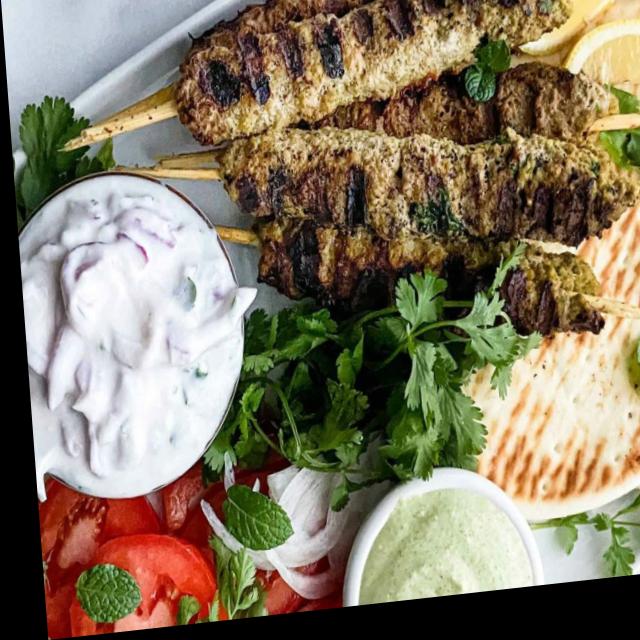
Dish: kebab